Hildebrand Dezső Várkonyi

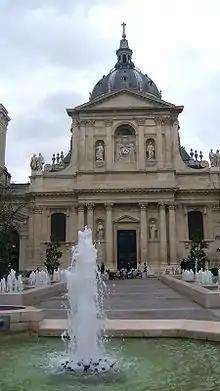
Sorbonne, Paris

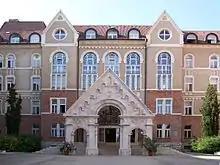
St. Elisabeth University, Pécs

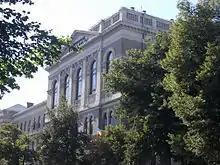
Babeş-Bolyai University was the Franz Joseph University during World War II, in Cluj-Napoca

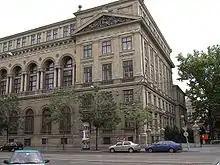
Eötvös Loránd University, Budapest

"I do not doubt that it is humanity again after the big crises of our age, the ghost and truth will yearn and after the treasures of the soul, than himself, Pascal and his age."